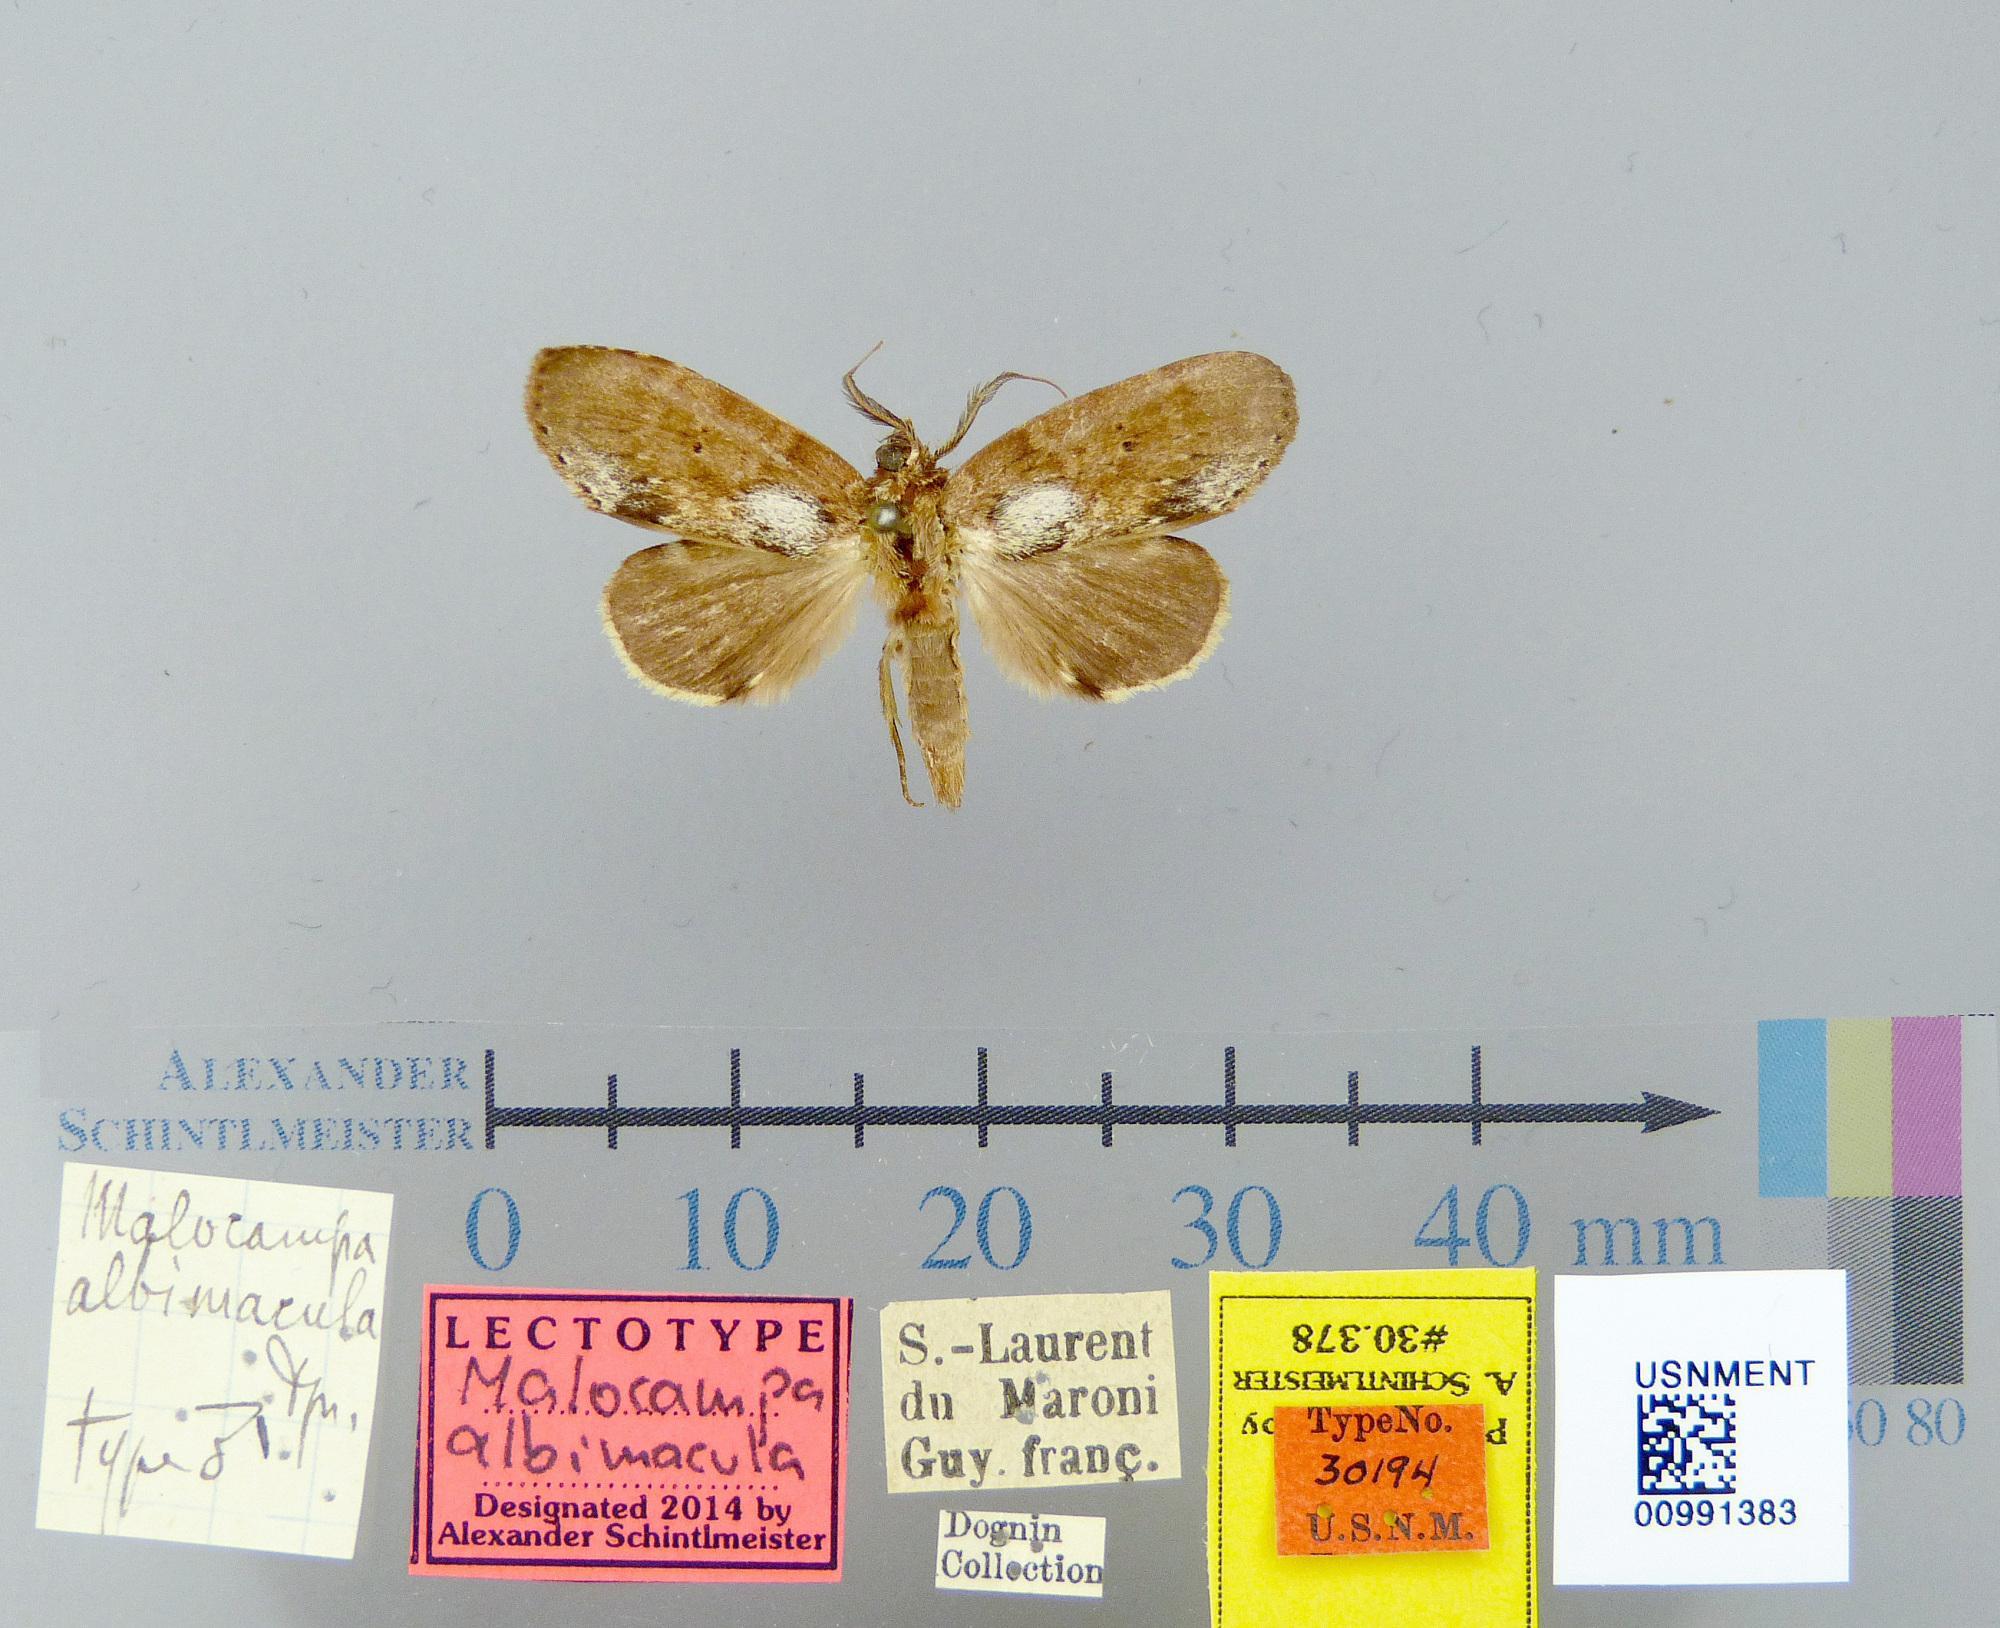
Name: Malocampa albimacula
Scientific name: Malocampa albimacula Dognin, 1909
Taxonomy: Animalia, Arthropoda, Insecta, Lepidoptera, Notodontidae
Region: [Not Stated]
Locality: St. Laurent, Maroni, French Guiana, France
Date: [Not Stated]